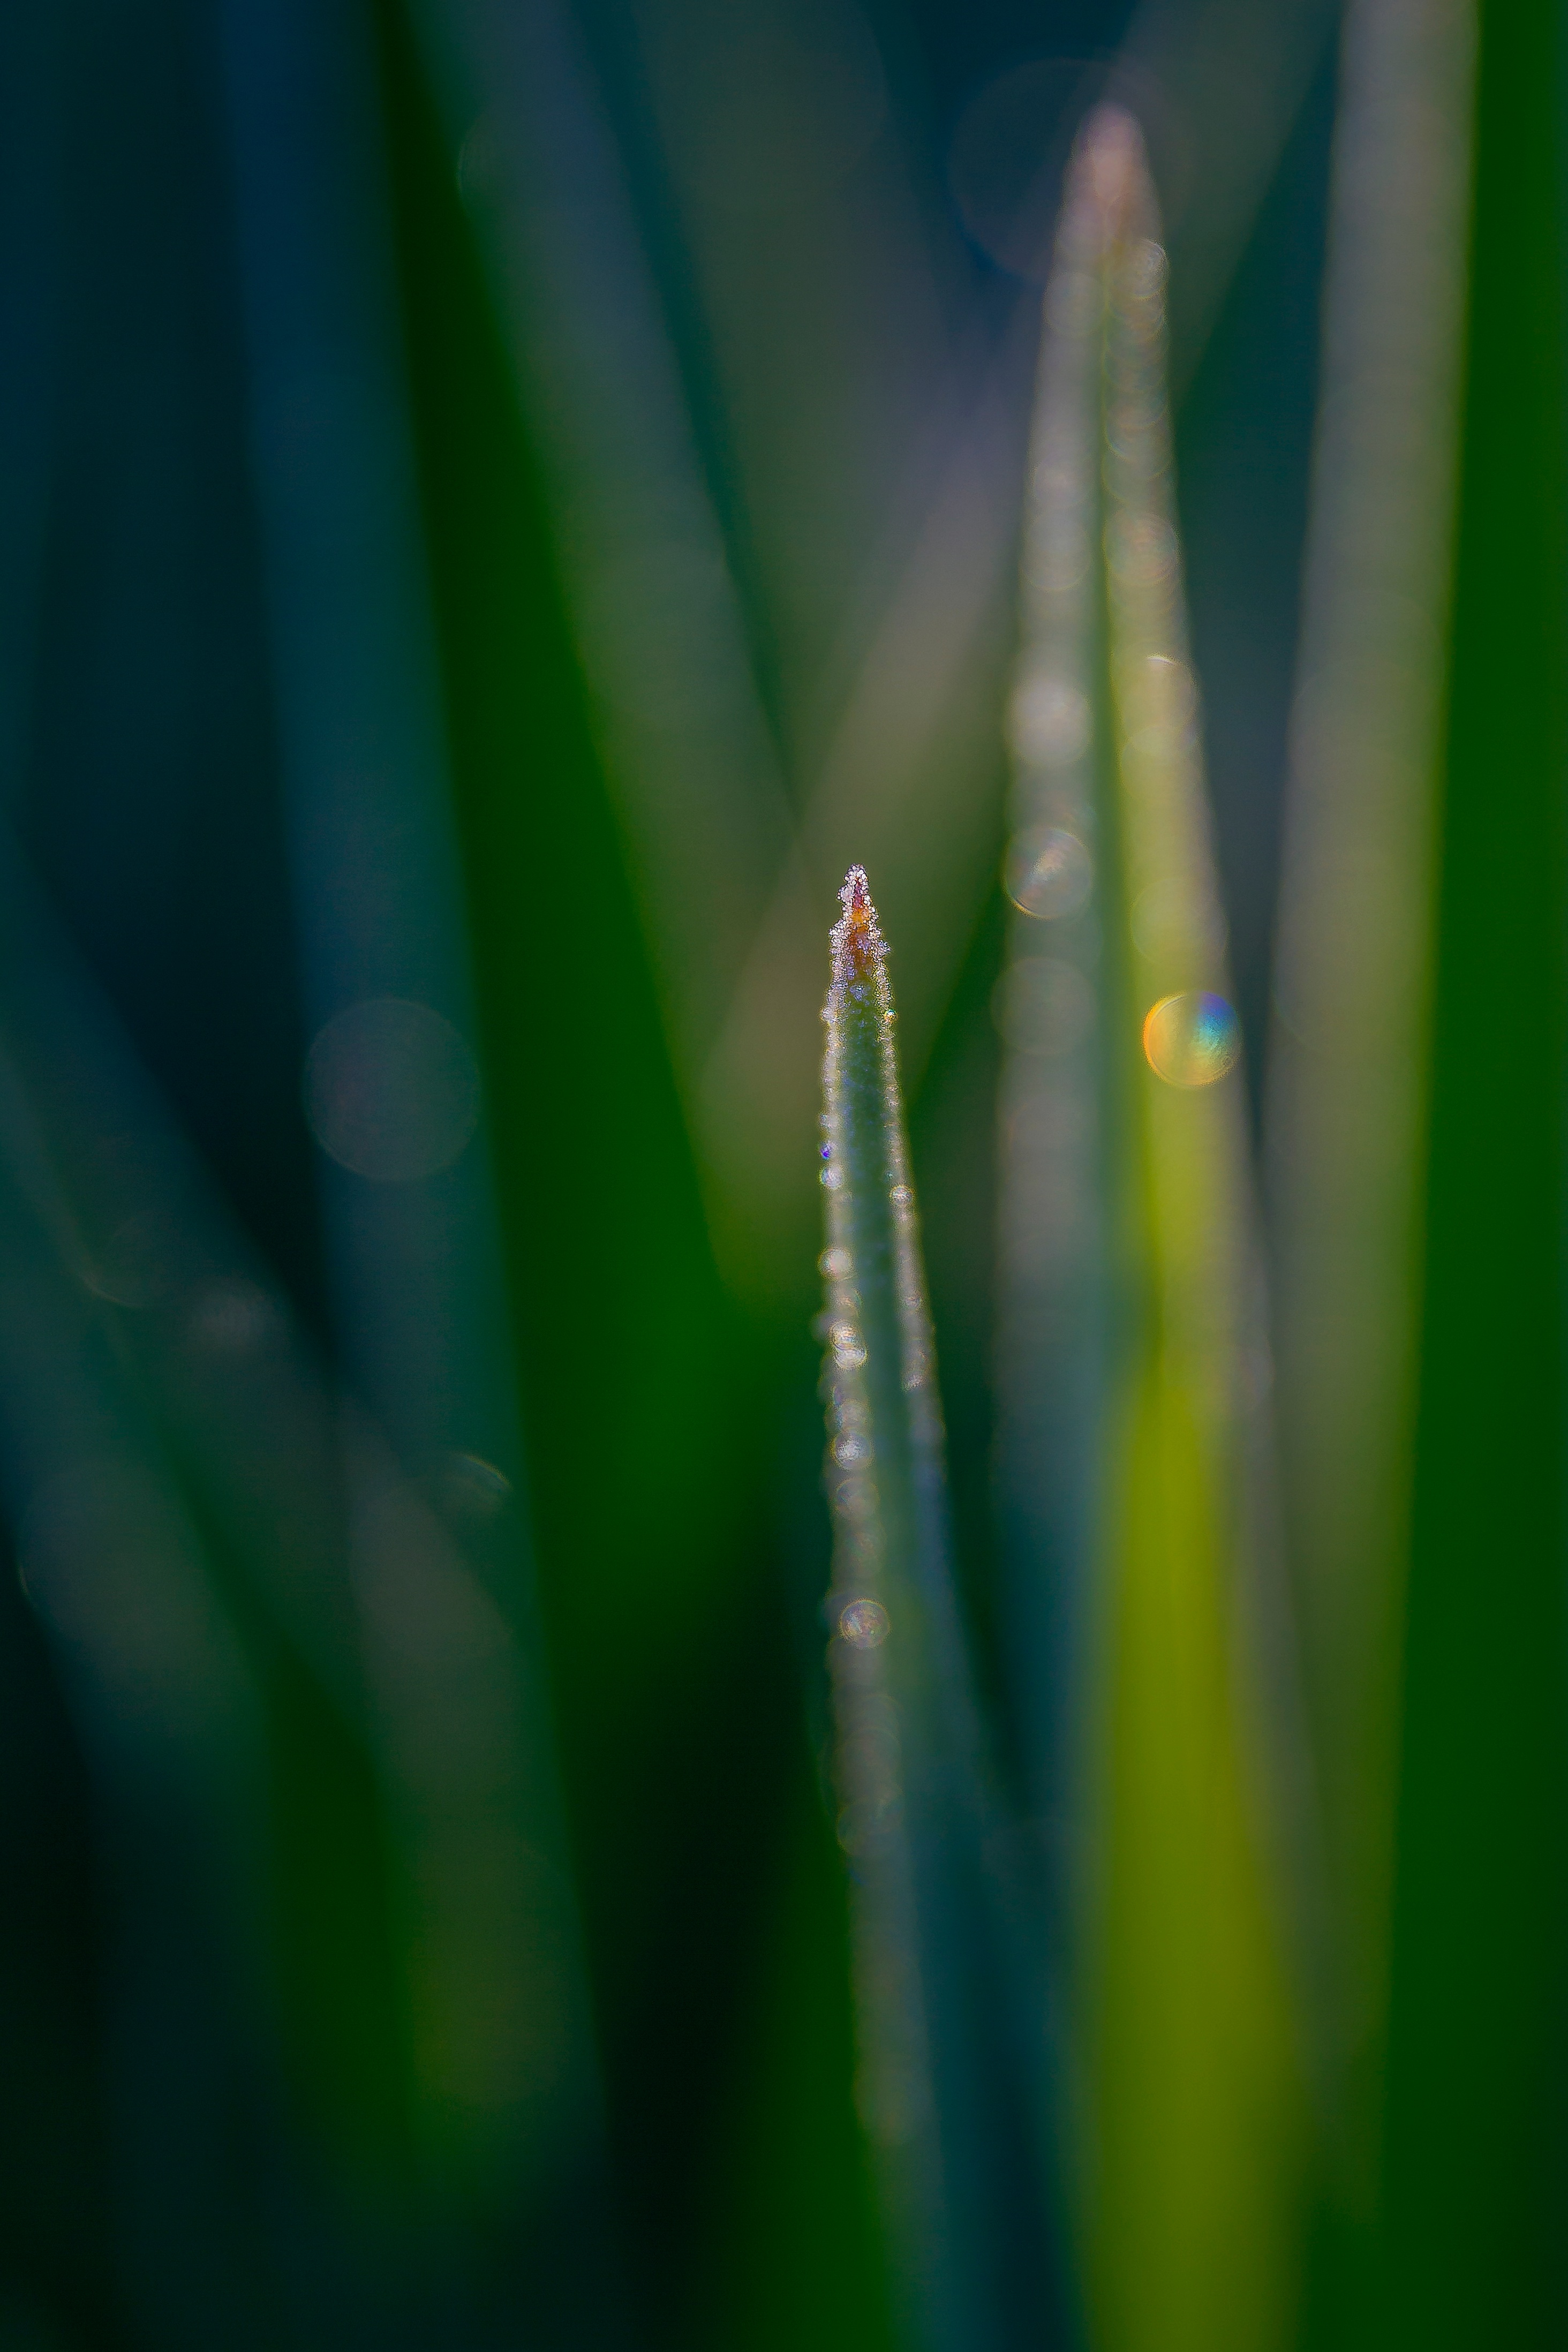
nature, grass, drop, dew, light, plant, photography, sunlight, leaf, flower, petal, green, yellow, flora, close up, moisture, macro photography, grass family, plant stem